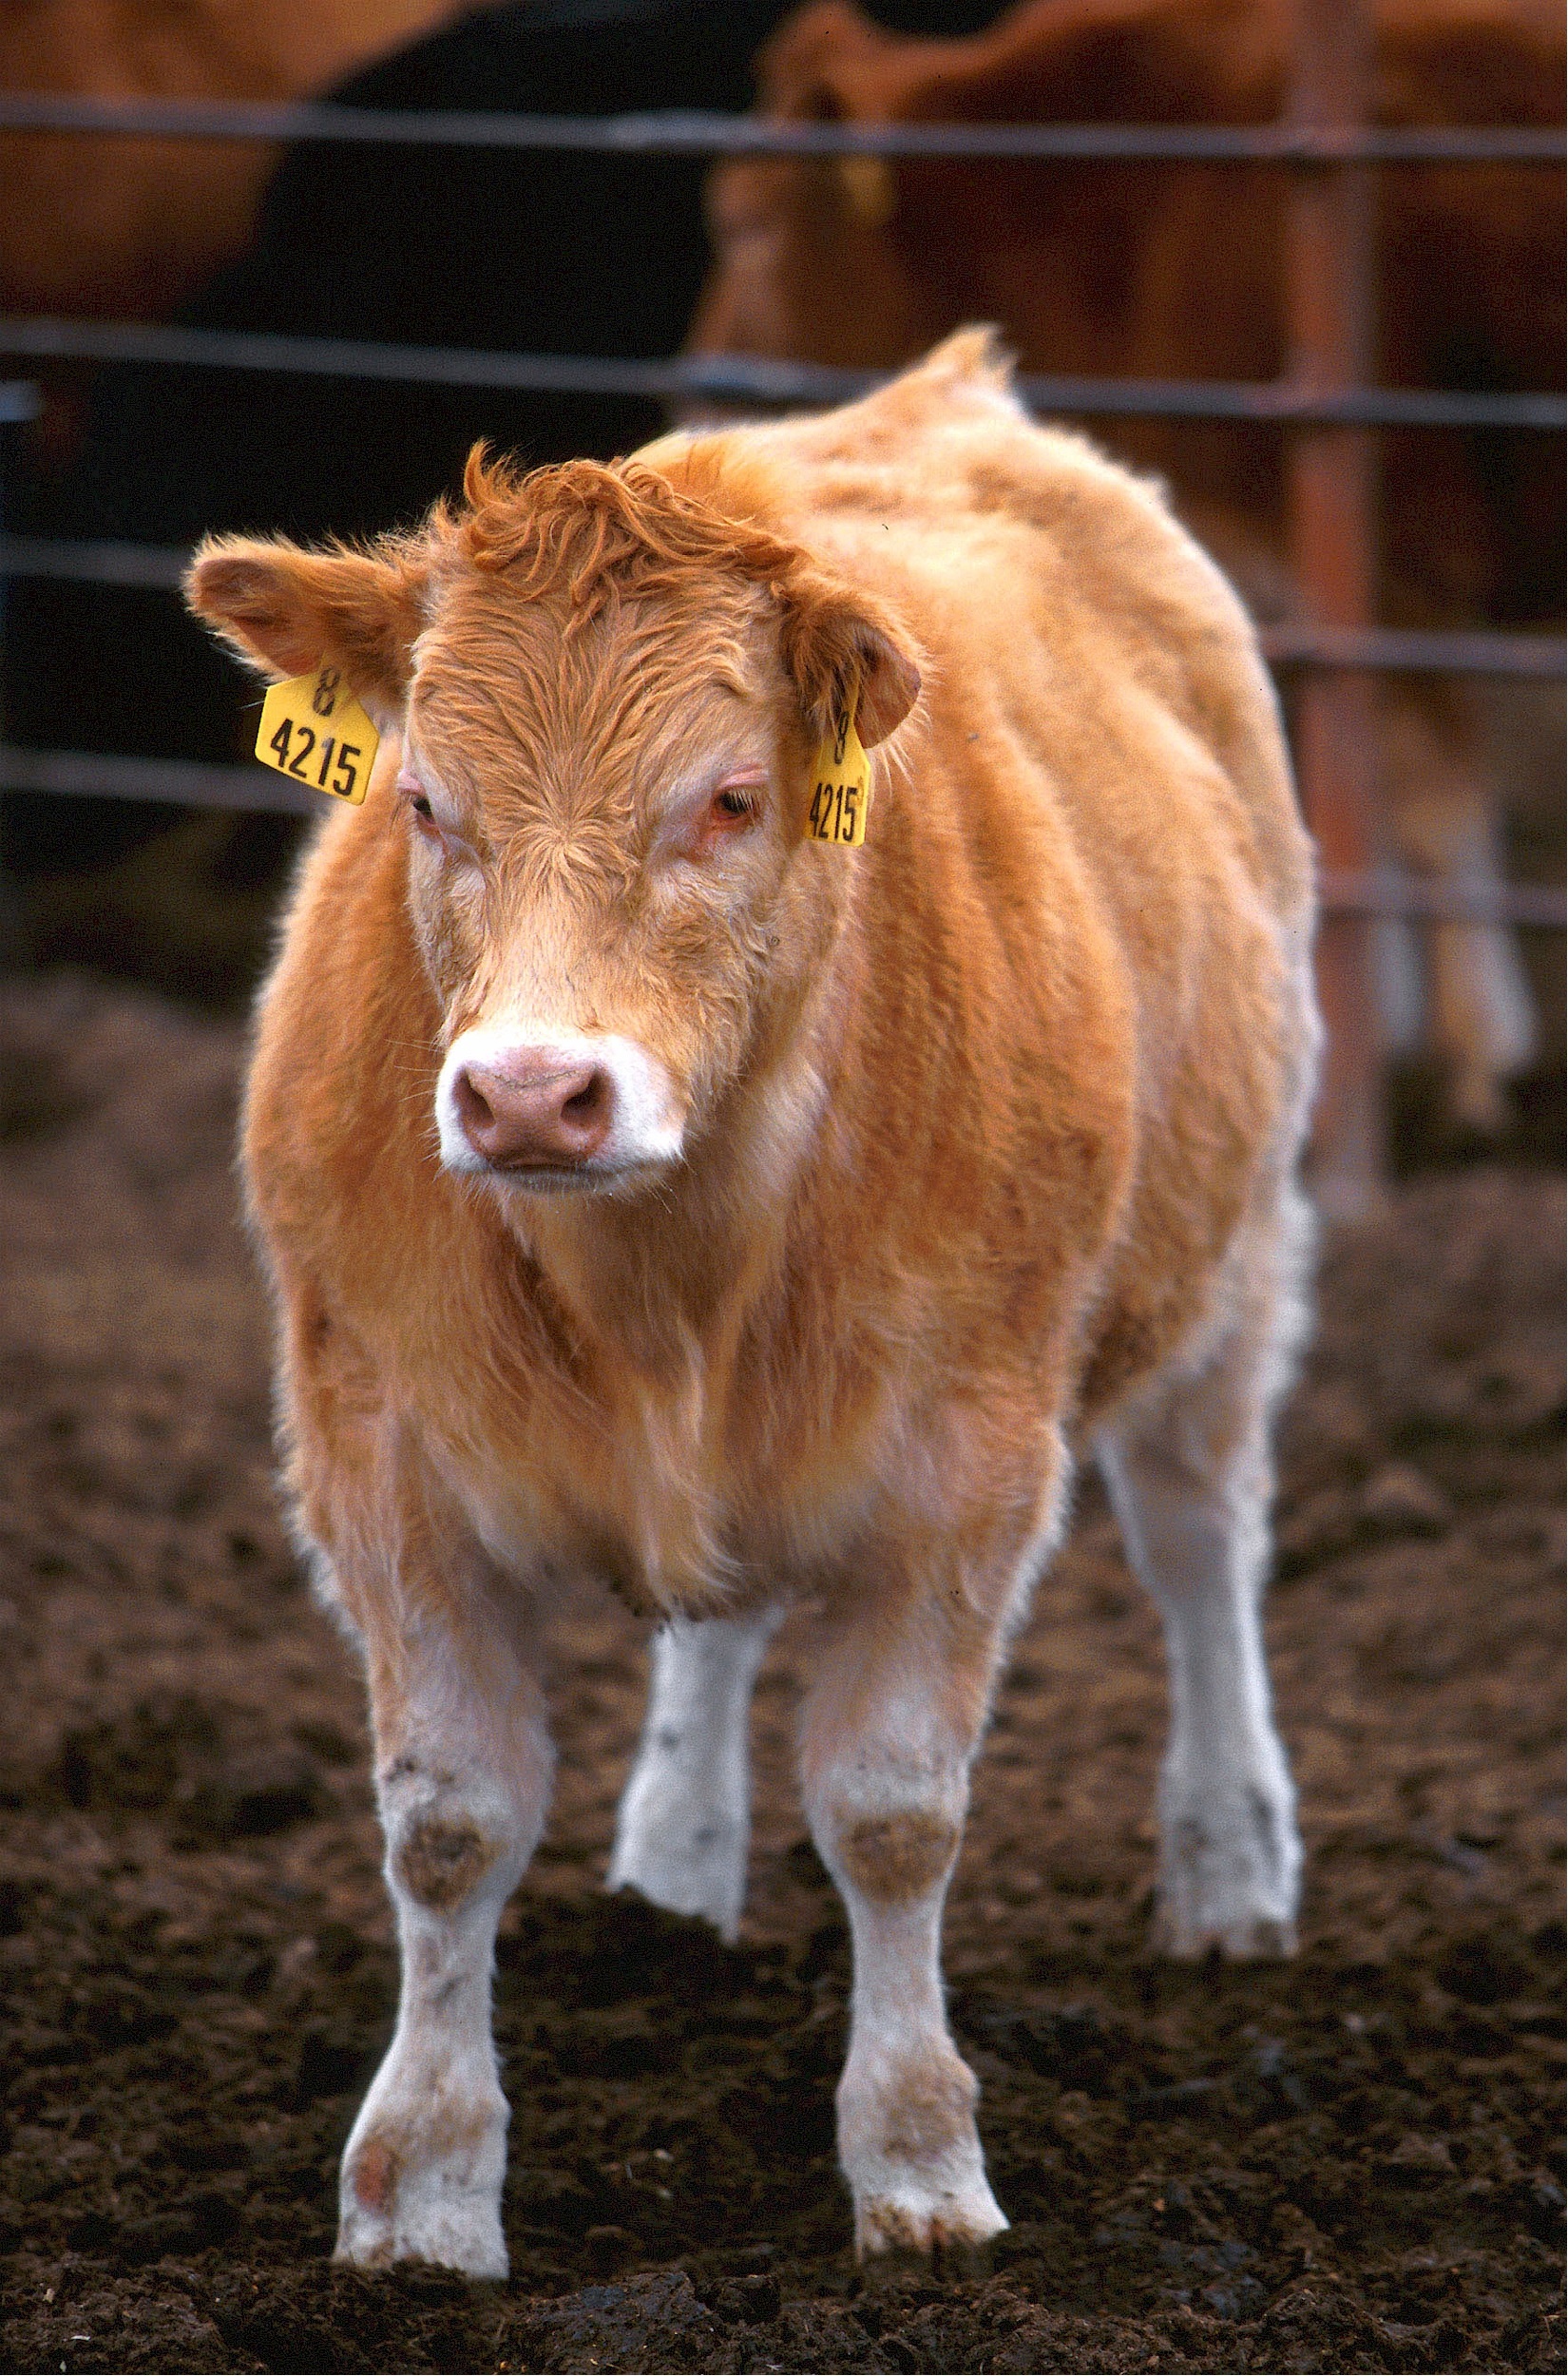
farm, standing, rural, cow, farming, pasture, livestock, mammal, agriculture, milk, beef, bovine, fauna, cheese, calf, butter, graze, bull, face, nose, vertebrate, dairy, dairy cow, crossbreed, cattle like mammal, cow goat family, piedmontese hereford